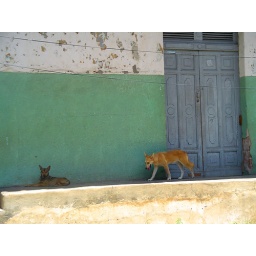
These are two of many stray dogs in Granada, Nicaragua right next to my house